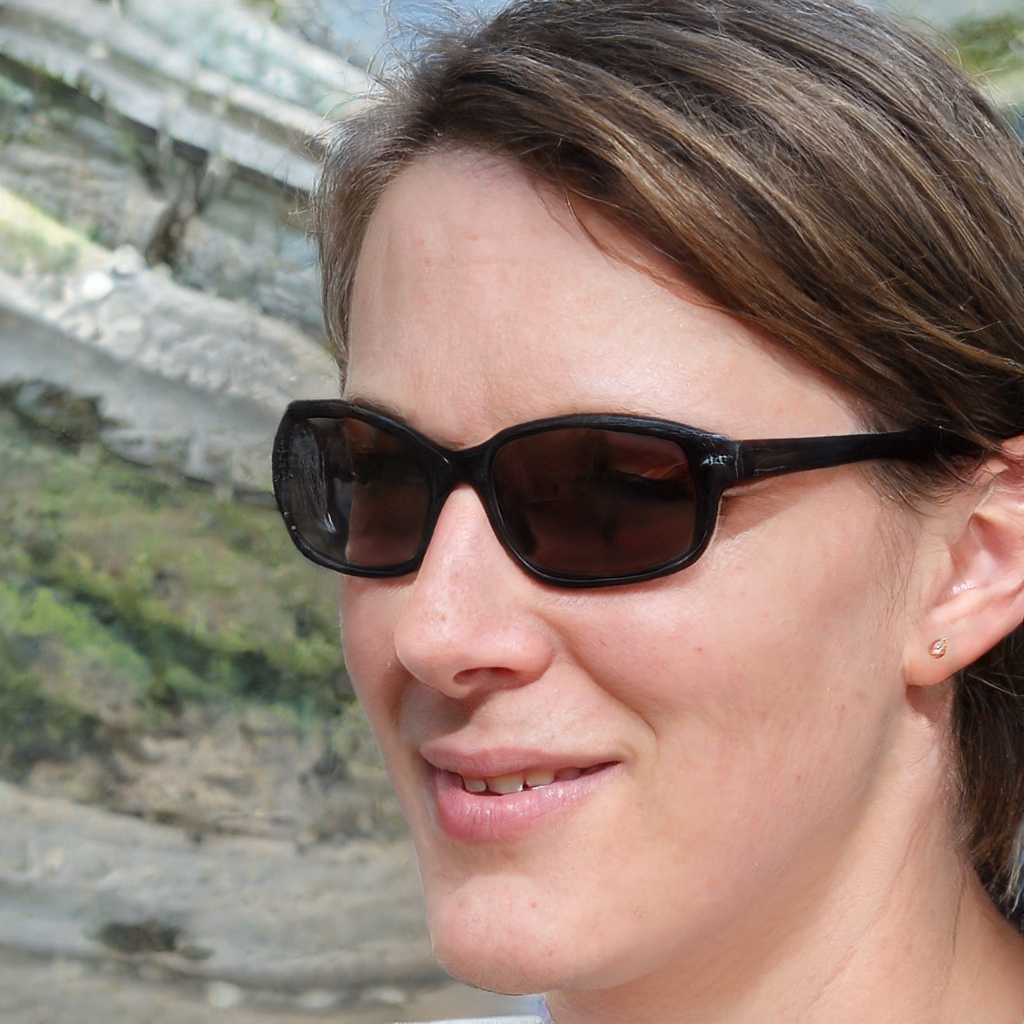
Gender: Female